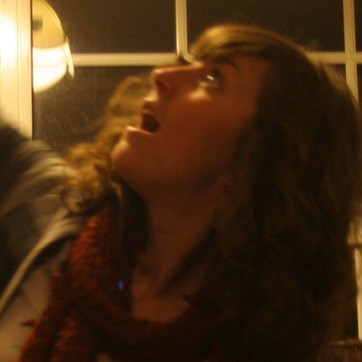
Material: skin